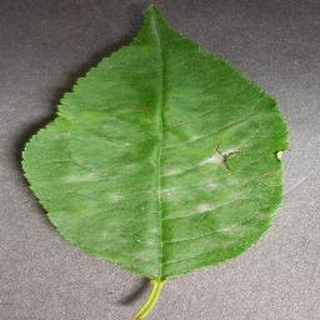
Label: cherry_powdery_mildew